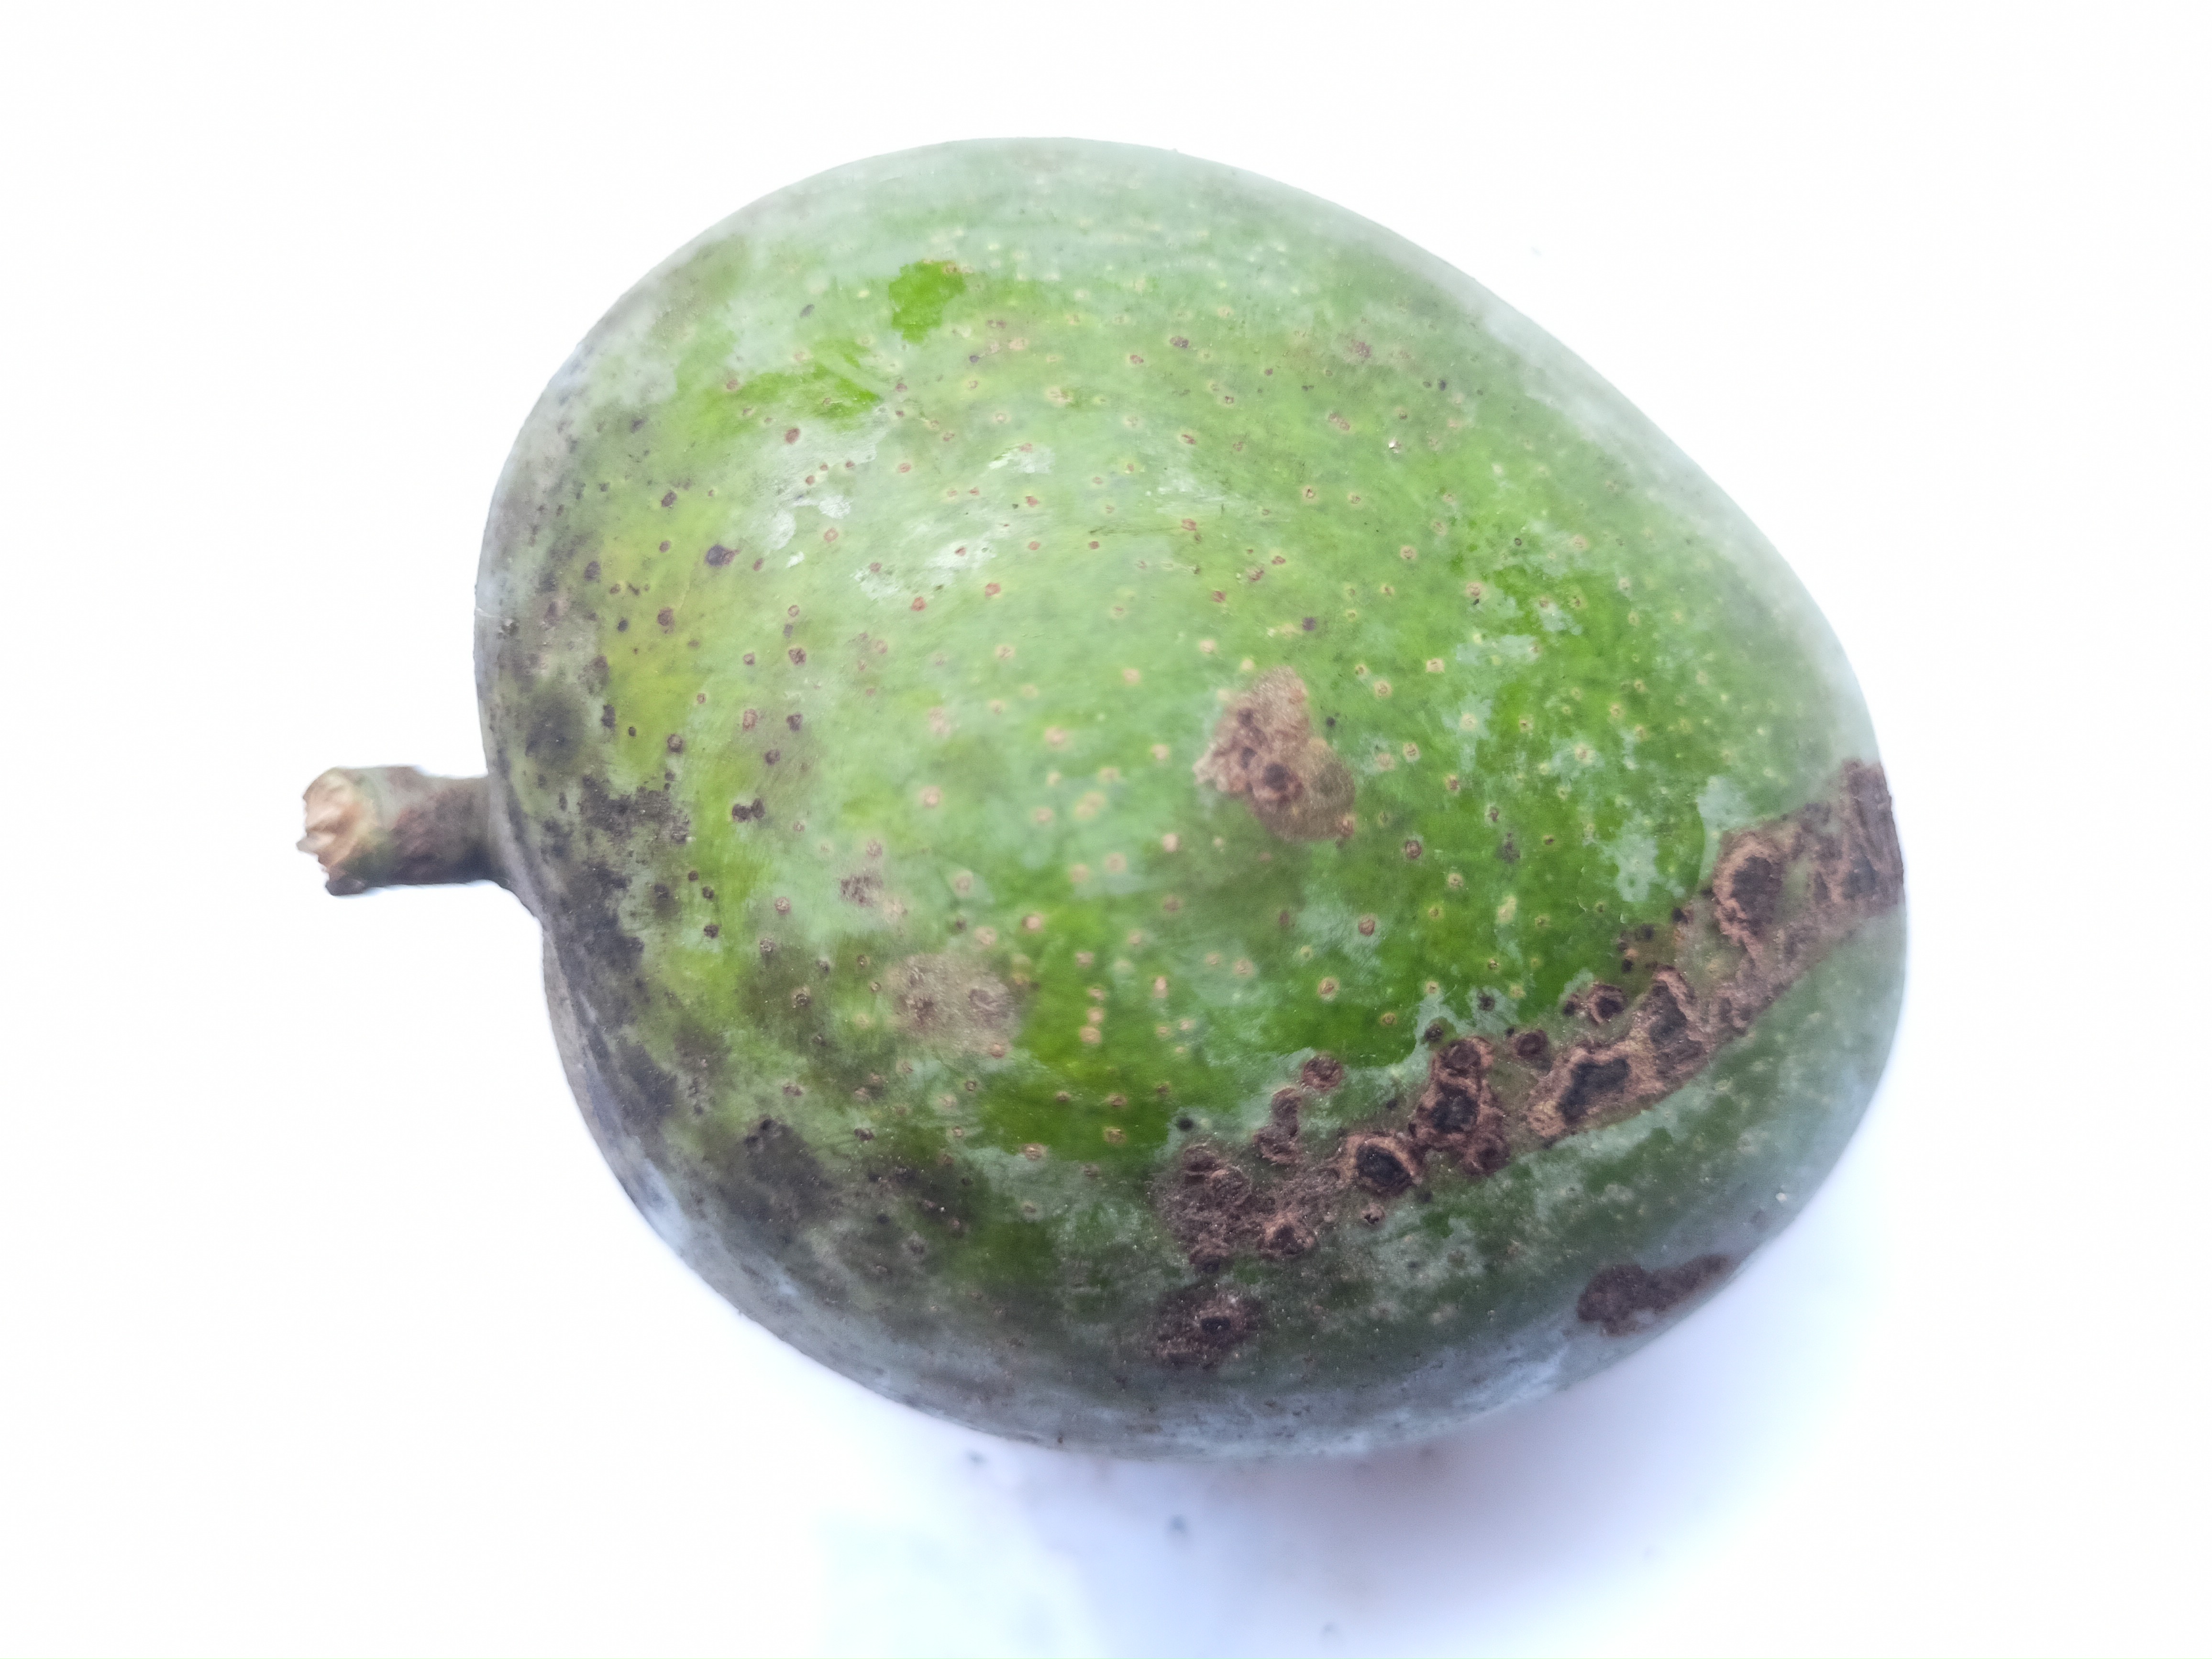
Mango variety: Khrishapat